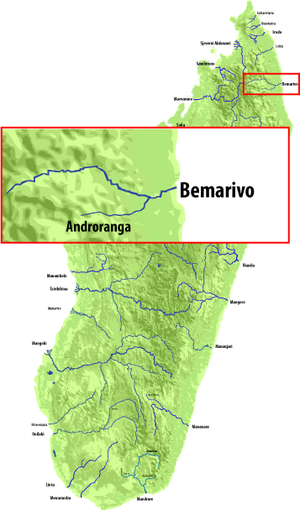
L'Androranga est une rivière du versant est de Madagascar dans la région Sava. Il se jette dans le fleuve Bemarivo
La Bemarivo en français : la grande peu profonde, est un fleuve du versant est de Madagascar dans la région Sava. Il se jette dans l'océan Indien.